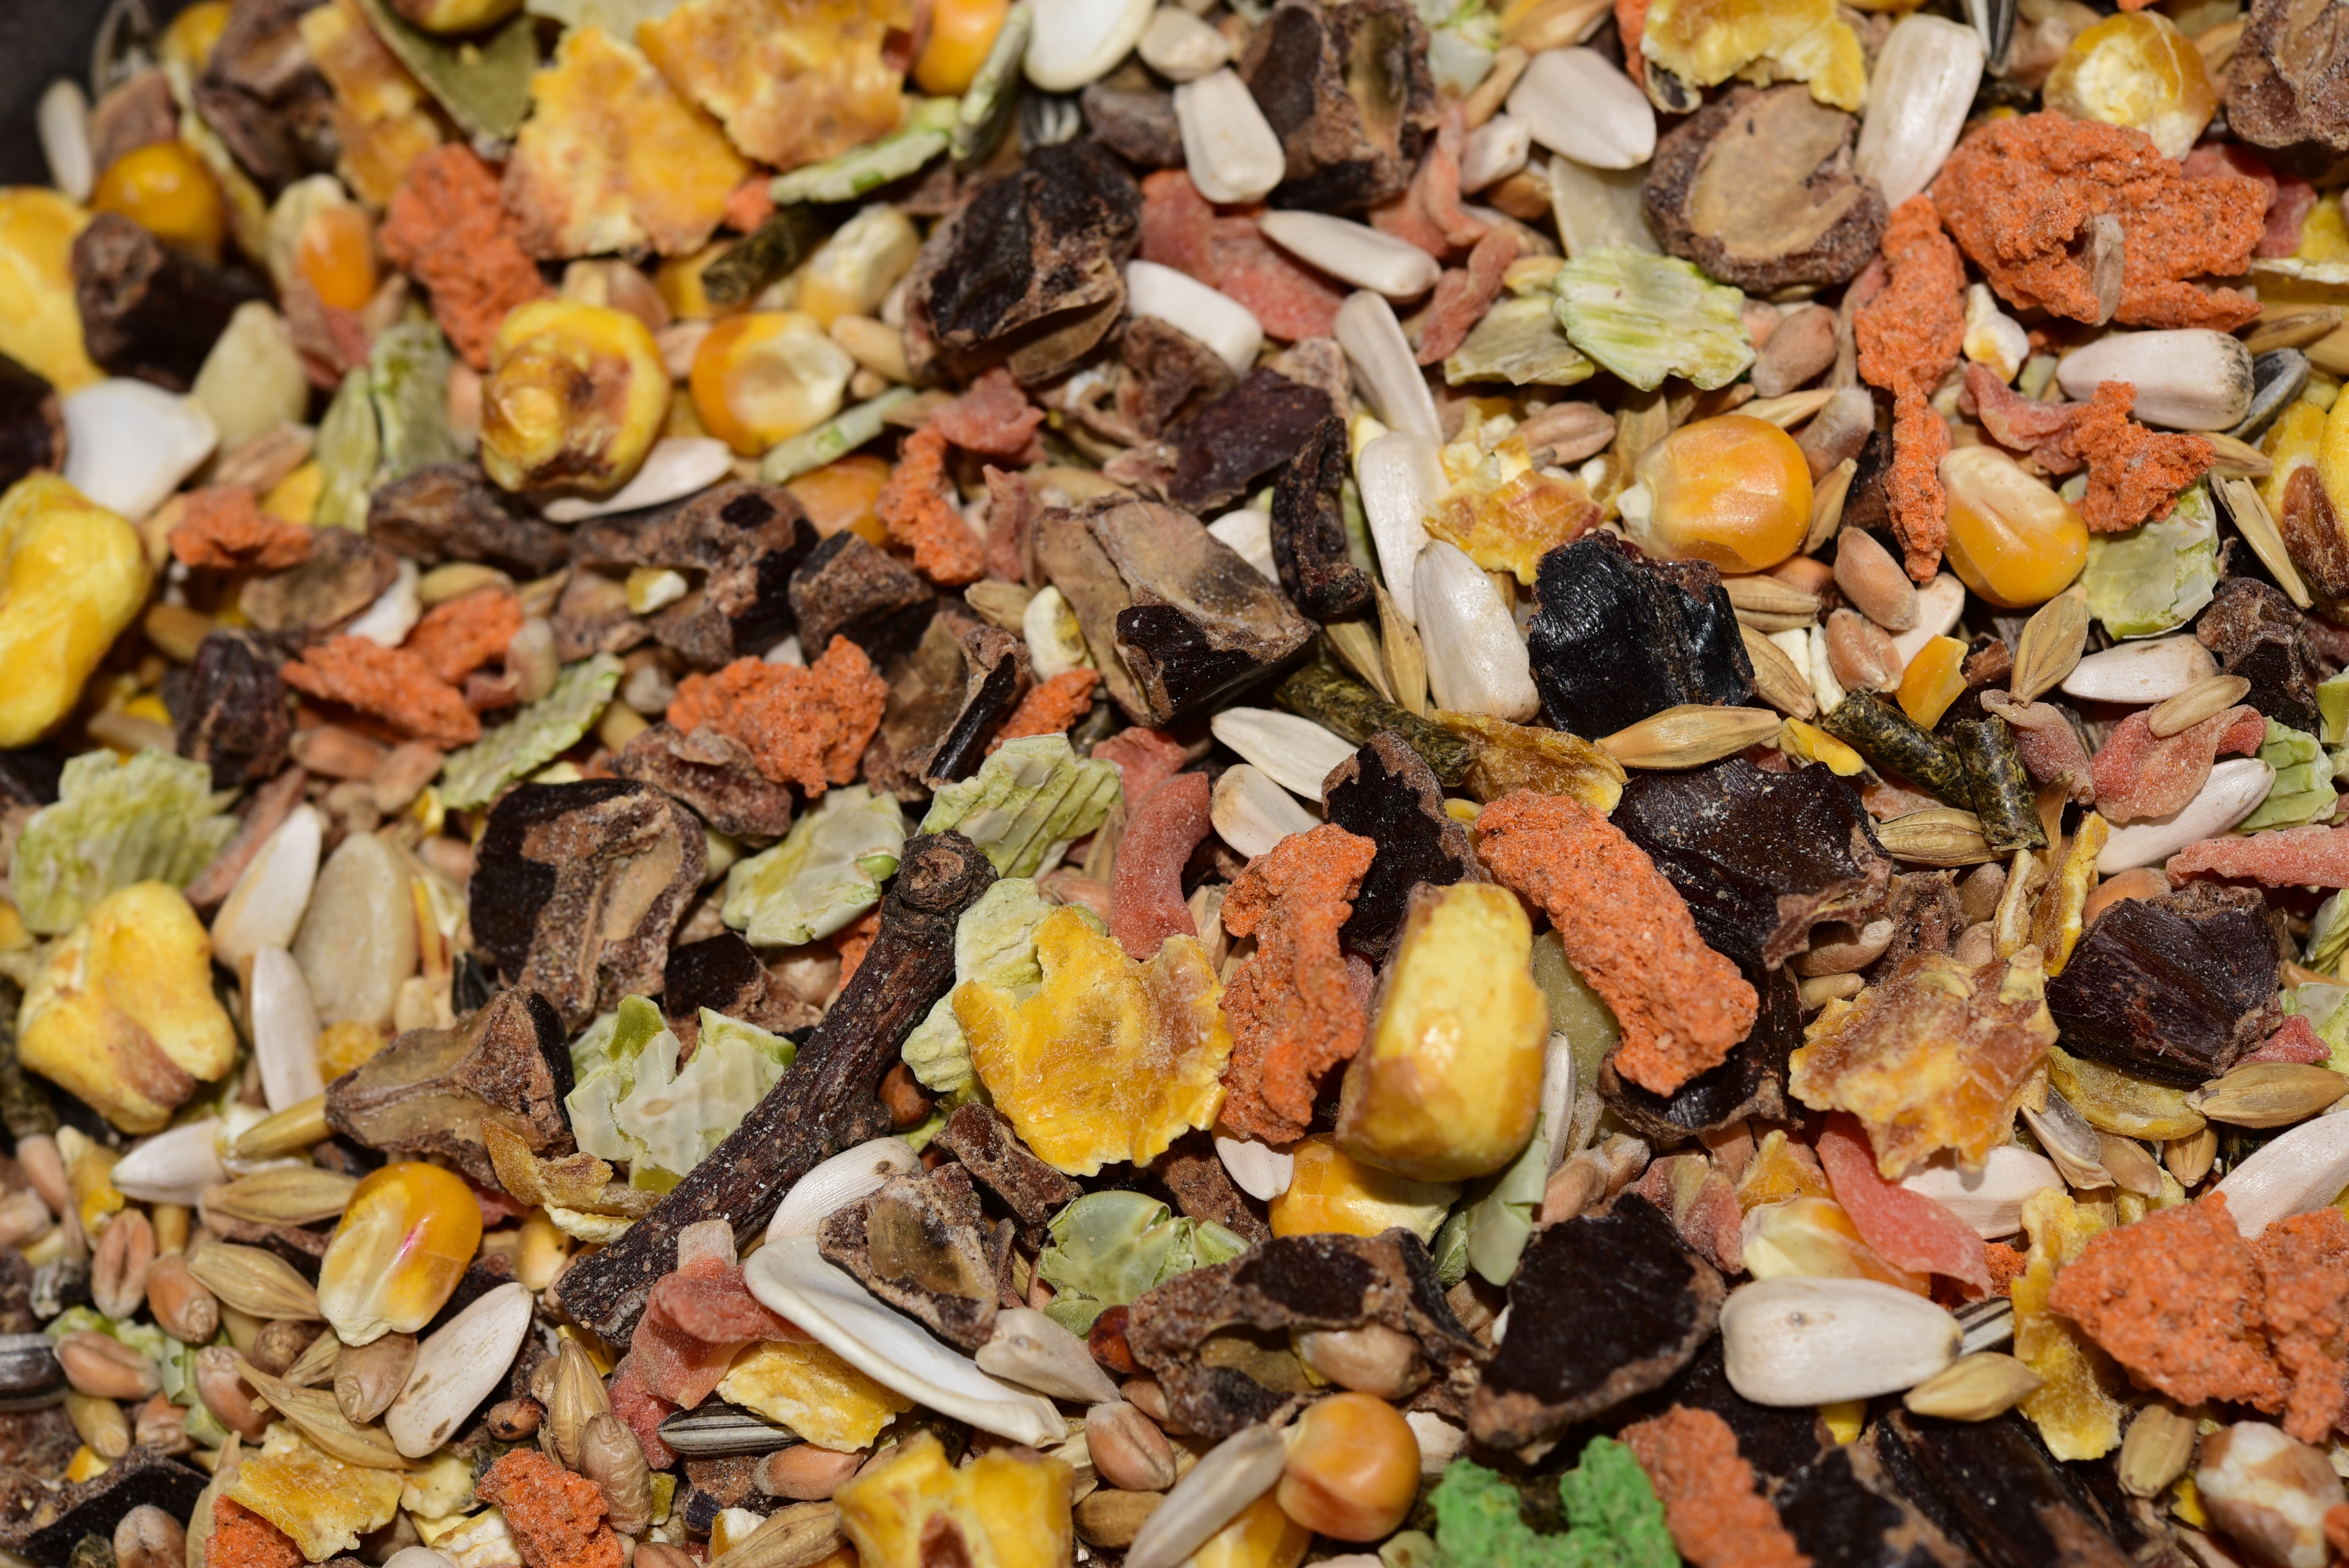
dish, meal, food, produce, breakfast, healthy, eat, cuisine, delicious, cereals, muesli, trail mix, rat feed, rodent feed